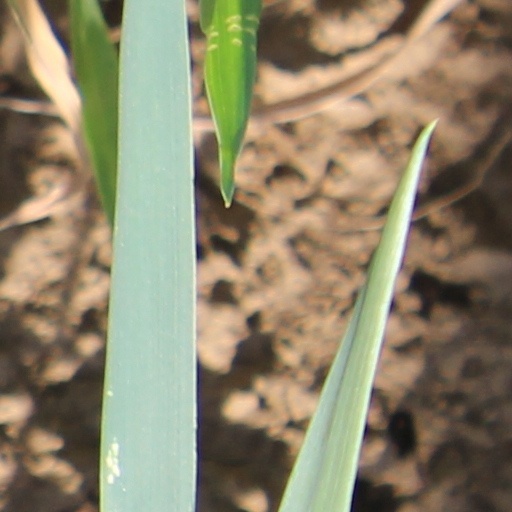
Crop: wheat